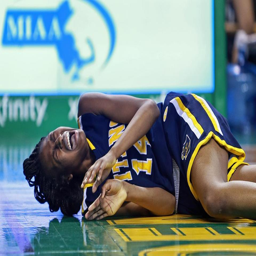
person screams in pain on the floor after being injured in the second half .